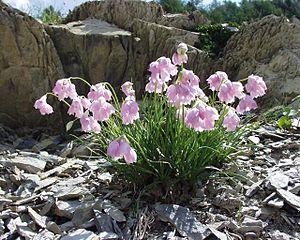
L'ail à fleurs de narcisse, appelé parfois aussi ail à feuilles de narcisse, est une plante monocotylédone appartenant au genre Allium et à la famille des Amaryllidacées. Facilement reconnaissable à son inflorescence rose à pédoncule courbé, il pousse dans les Alpes à partir de 1 500 mètres. C'est une plante assez rare, inscrite au Livre rouge de la région PACA.